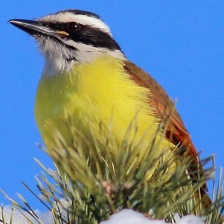
Species: GREAT KISKADEE
Scientific name: PITANGUS SULPHURATUS